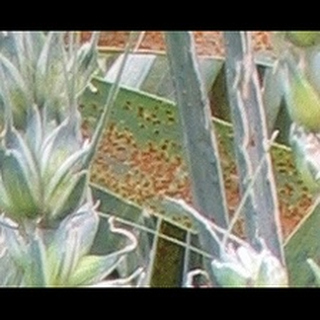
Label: wheat_brown_rust